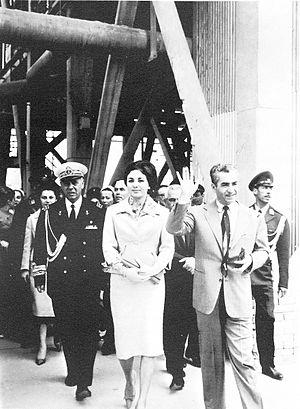
L'extraction pétrolière en Iran tient un rôle important dans l'économie et le statut de superpuissance énergétique du pays.